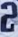
Number: 2